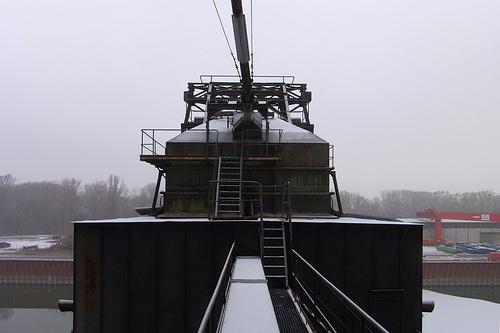
Weather: foggy or hazy